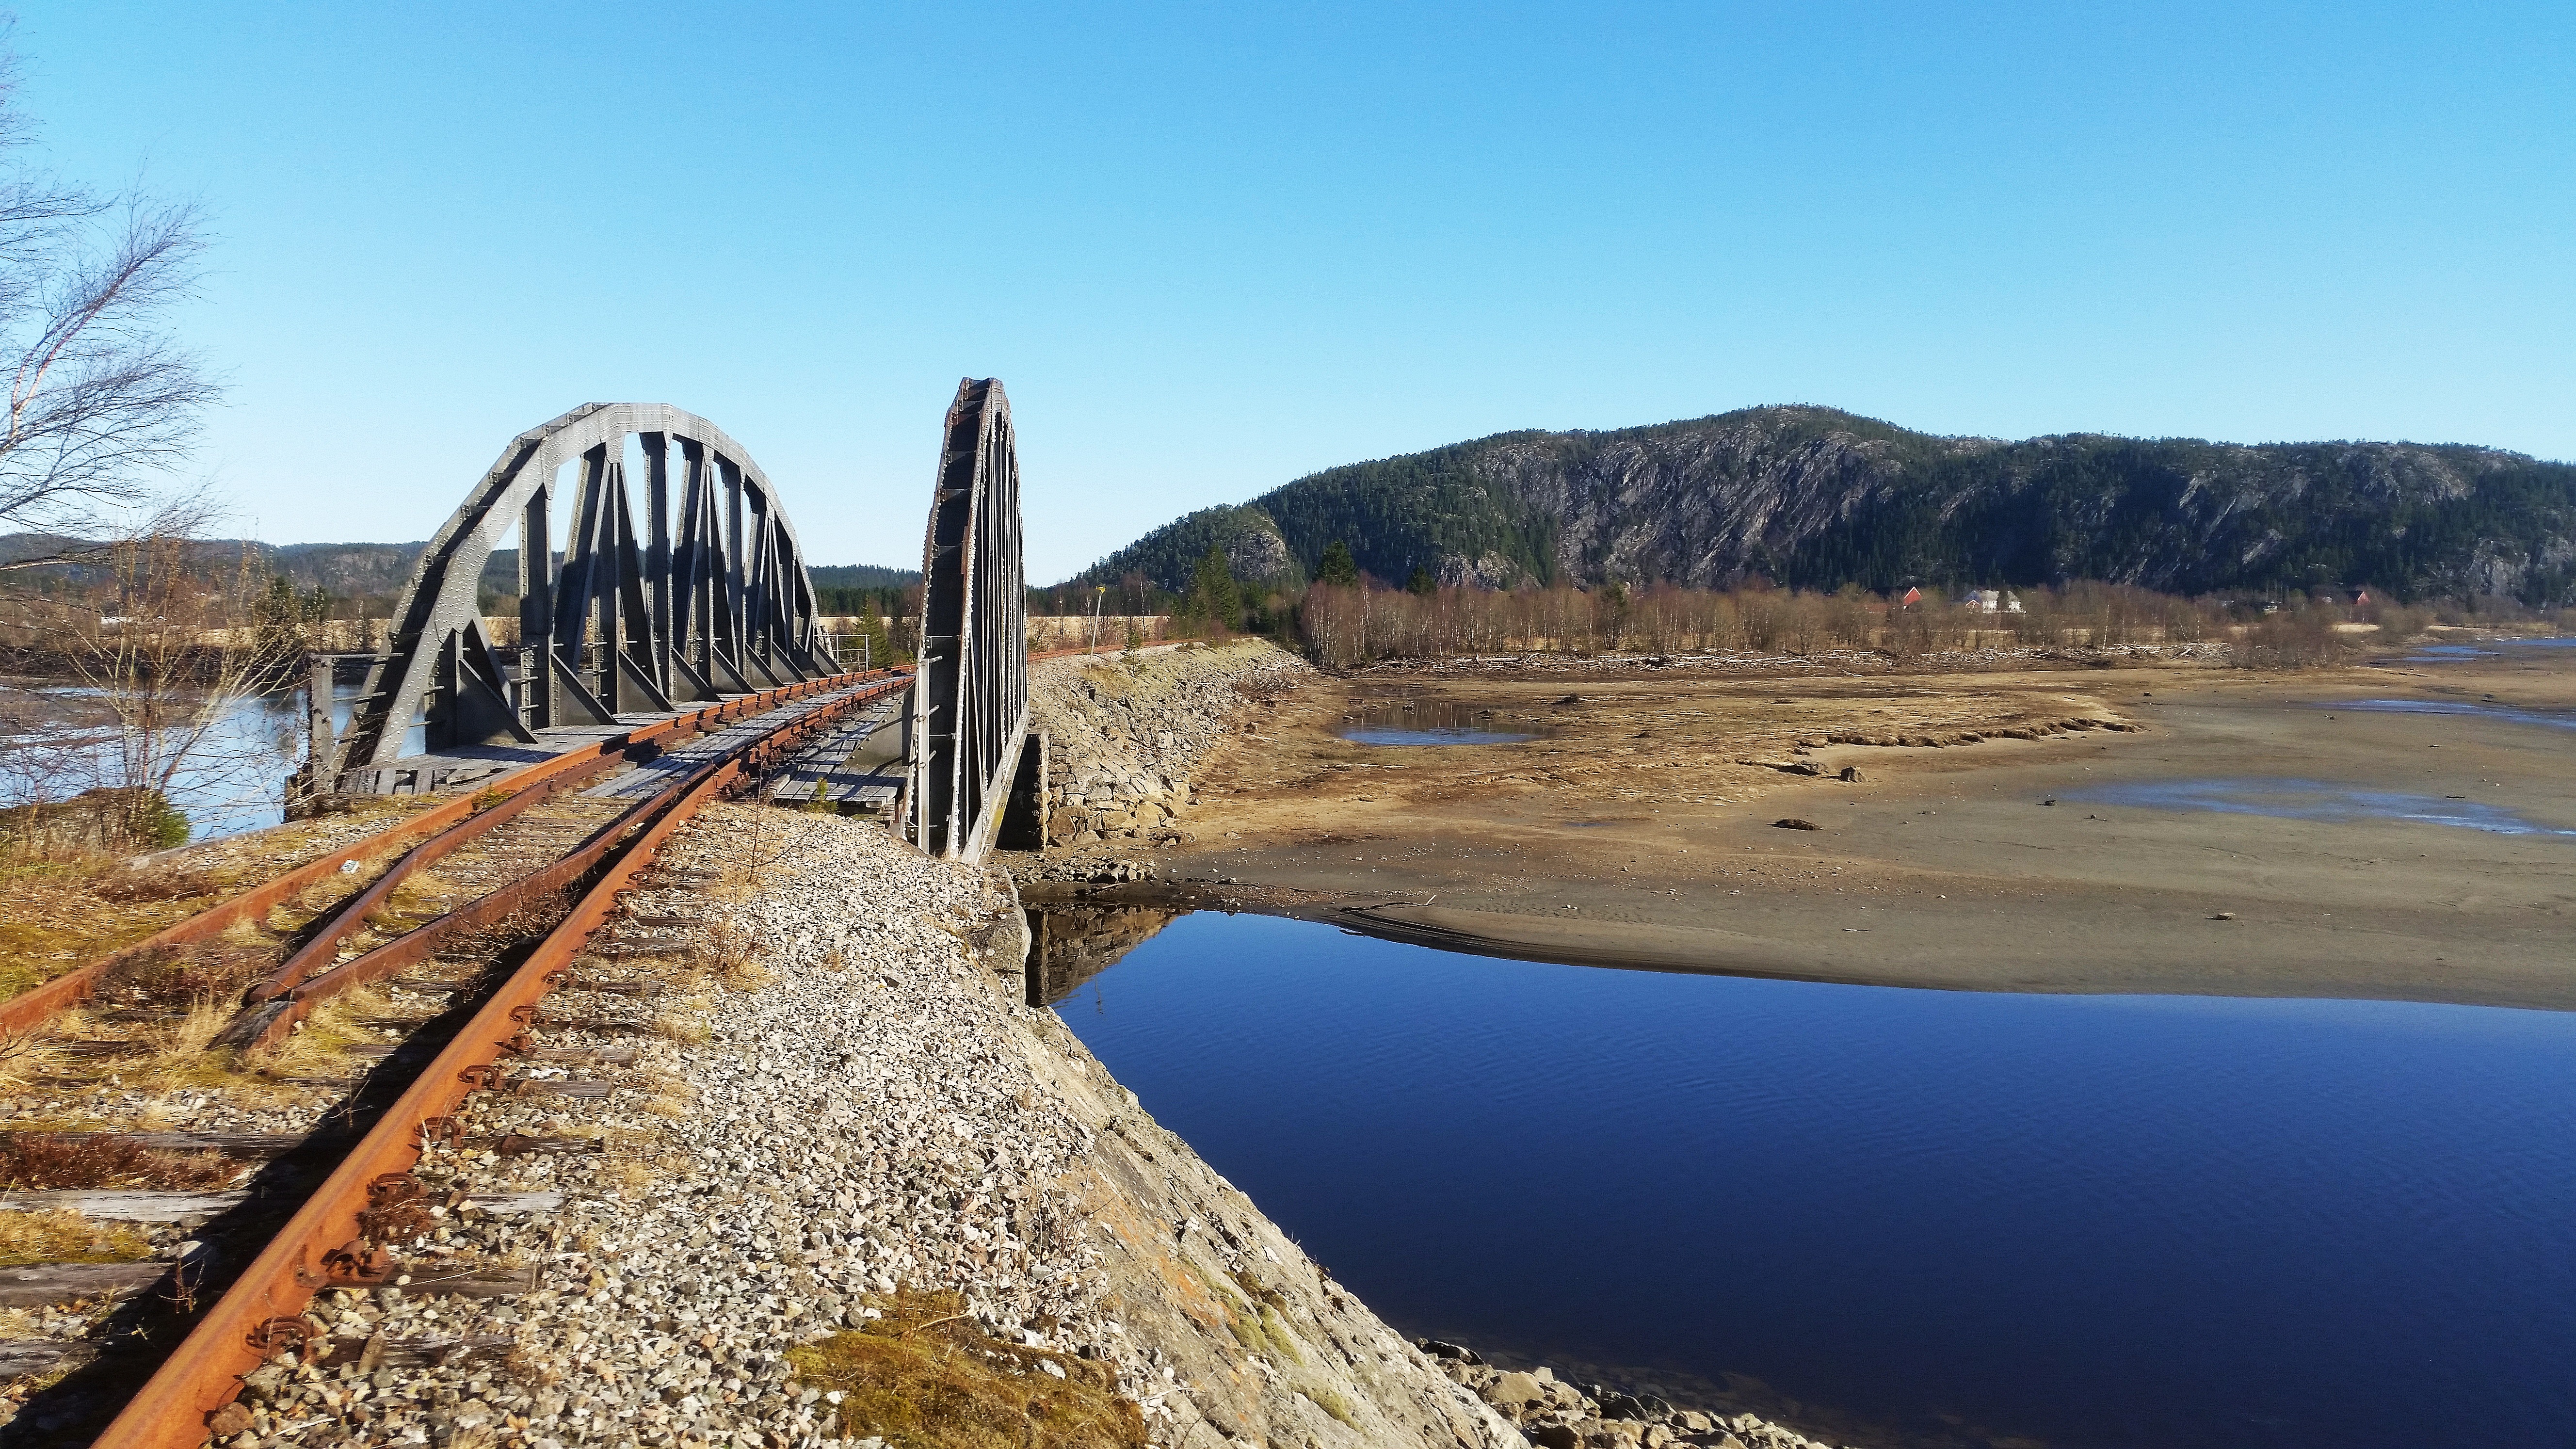
landscape, sea, track, bridge, lake, train, river, reservoir, the nature of the, norway, nonbuilding structure